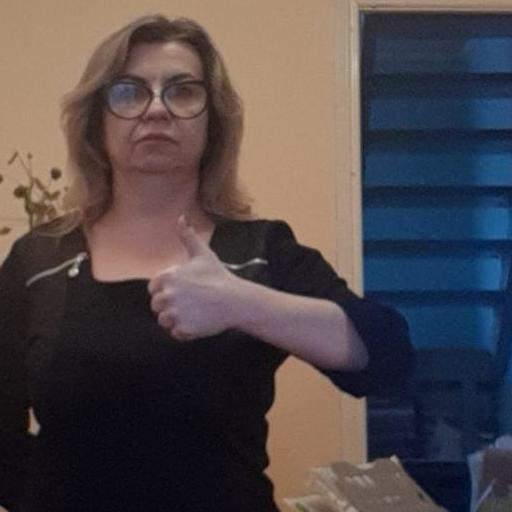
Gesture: like